Central Saanich

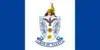

Central Saanich is a district municipality in Greater Victoria, British Columbia, Canada, and a member municipality of the Capital Regional District. It is located on the Saanich Peninsula, in the far south-east of Vancouver Island. It is the traditional territory of the W̱SÁNEĆ people. The district began as a farming community, and many hobby farms, along working farms and vineyards, still exist. In recent decades, the area has seen increasing residential, commercial, and industrial development, especially around the neighbourhoods of Brentwood Bay and Saanichton, which are occasionally referred to as separate communities.